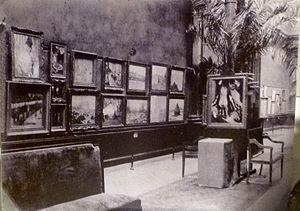
L'Art social est un concept apparu à la fin du XIXᵉ siècle en France dans la foulée des revendications sociales portées par des groupes d'intellectuels anarchistes et de politiciens solidaristes. Cette idée s'inscrit dans une démarche moderniste en occident valorisant les arts utiles à la société et s'opposant au concept de l'Art pour l'Art et de l'Art académique. Quelques artistes des avant-gardes s'associent au concept sur le plan théorique et éducatif. Les architectes et les artistes-artisans des métiers de l'art sont les principaux intervenants aux développements des différents mouvements artistiques et propositions esthétiques transformant le cadre de vie sociale de 1890 à 1960. La fin de la modernité et des avant-gardes artistiques et l'avènement d'un espace public hautement esthétisé au milieu du XXᵉ siècle ouvrent de nouvelles voies artistiques. L'une dite Art contemporain rompt avec la tradition des beaux-arts, applique les idées de Marcel Duchamp appuyé par les institutions académiques, les musées et galeries d'art, les collectionneurs et le marché de l'art.